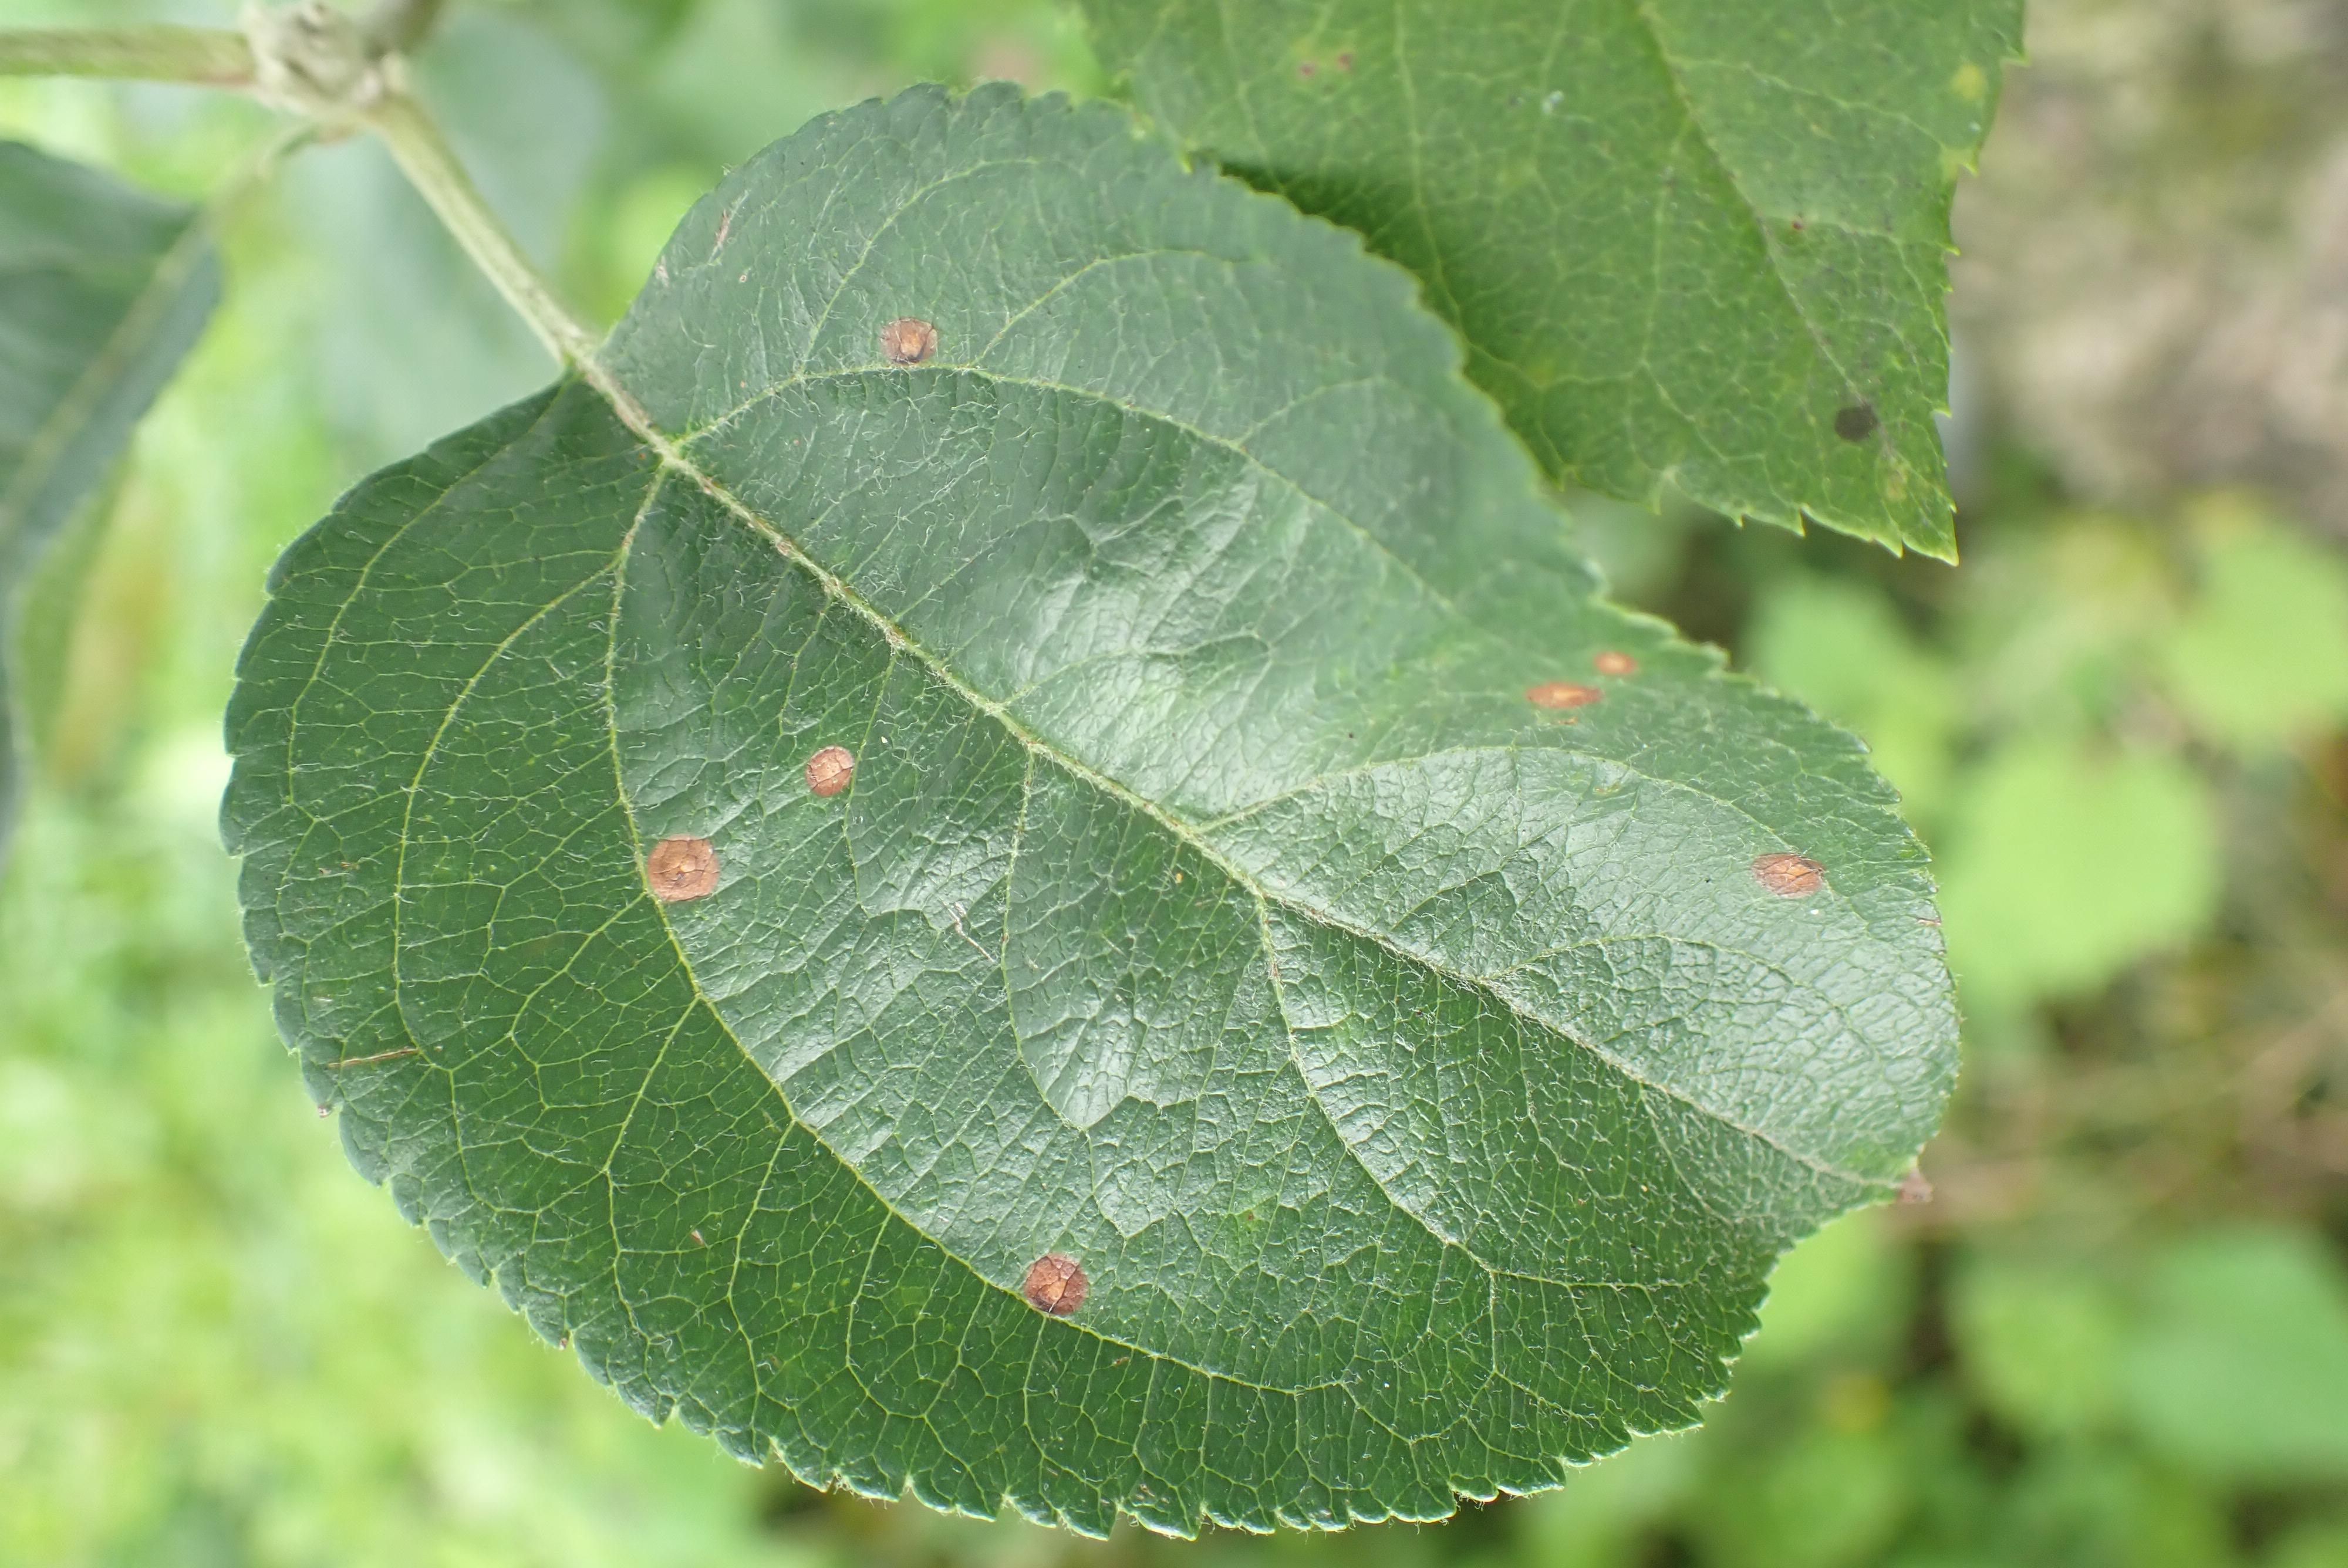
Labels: frog_eye_leaf_spot